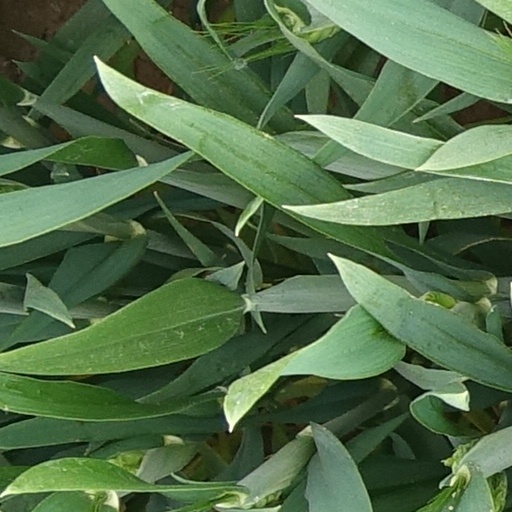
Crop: wheat